Cattle

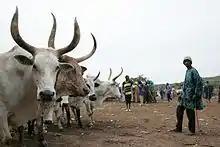
N'dama cattle in a livestock market in Mali

Cattle have a variety of cognitive abilities. They can memorize the locations of multiple food sources, and can retain memories for at least 48 days. Young cattle learn more quickly than adults, and calves are capable of discrimination learning, distinguishing familiar and unfamiliar animals, and between humans, using faces and other cues. Calves prefer their own mother's vocalizations to those of an unfamiliar cow. Vocalizations provide information on the age, sex, dominance status and reproductive status of the caller, and may indicate estrus in cows and competitive display in bulls. Cows can categorize images as familiar and unfamiliar individuals. Cloned calves from the same donor form subgroups, suggesting that kin discrimination may be a basis of grouping behaviour. Cattle use visual/brain lateralisation when scanning novel and familiar stimuli. They prefer to view novel stimuli with the left eye (using the right brain hemisphere), but the right eye for familiar stimuli. Individual cattle have also been observed to display different personality traits, such as fearfulness and sociability.